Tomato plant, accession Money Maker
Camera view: horizontal (90 deg, fisheye); turntable rotation: 30 degrees
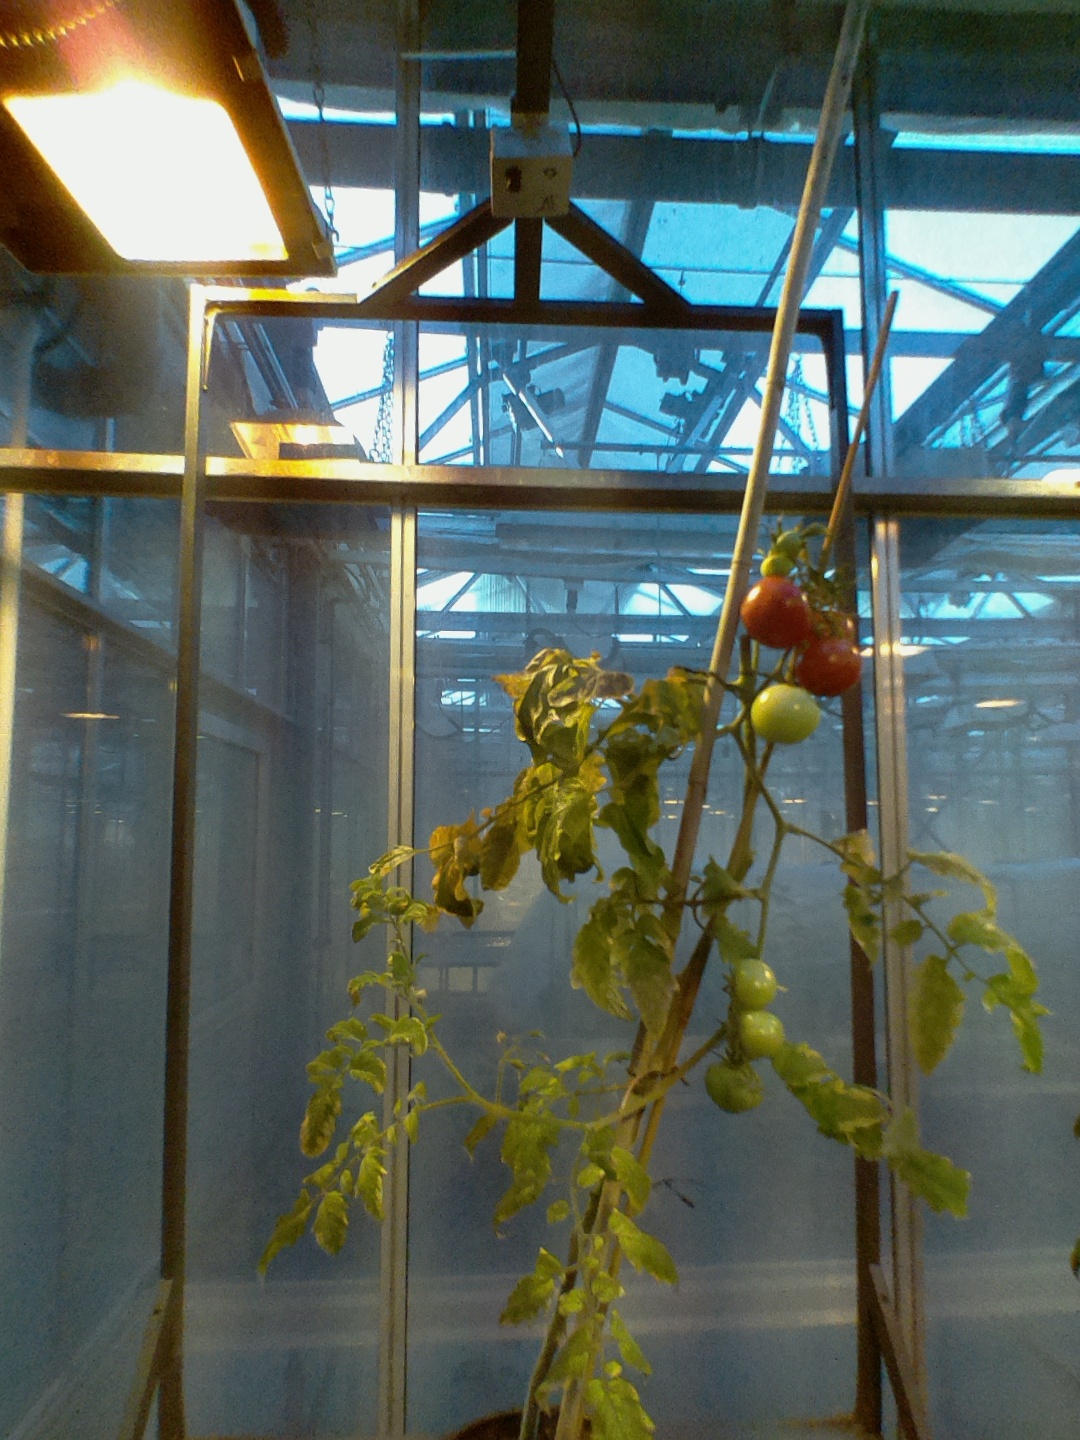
BBCH growth stage 84: 40%-50% of fruits show typical fully ripe color